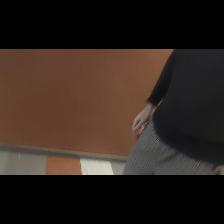
Label: Human